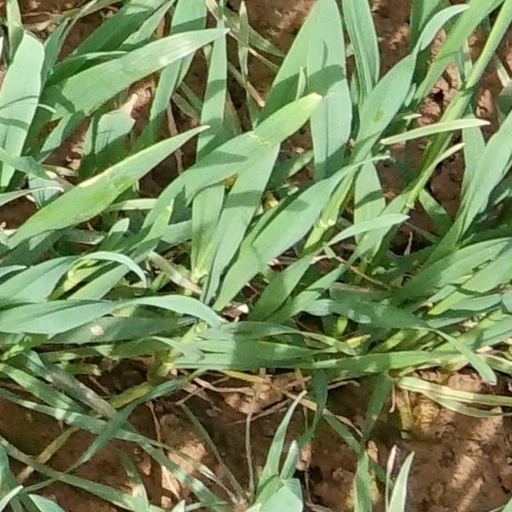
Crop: wheat